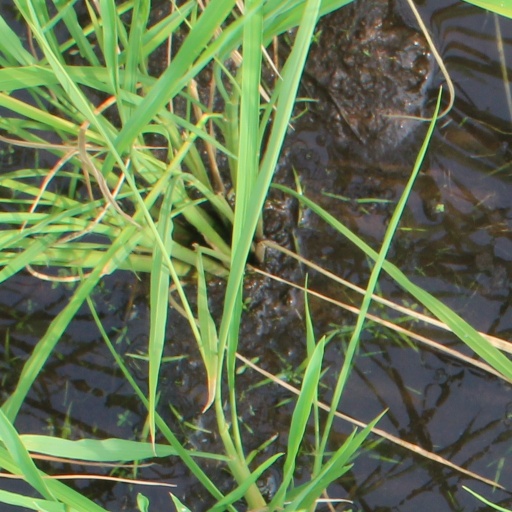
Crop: rice